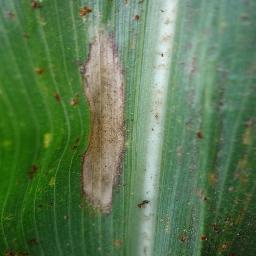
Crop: corn
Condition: (maize)_northern_blight